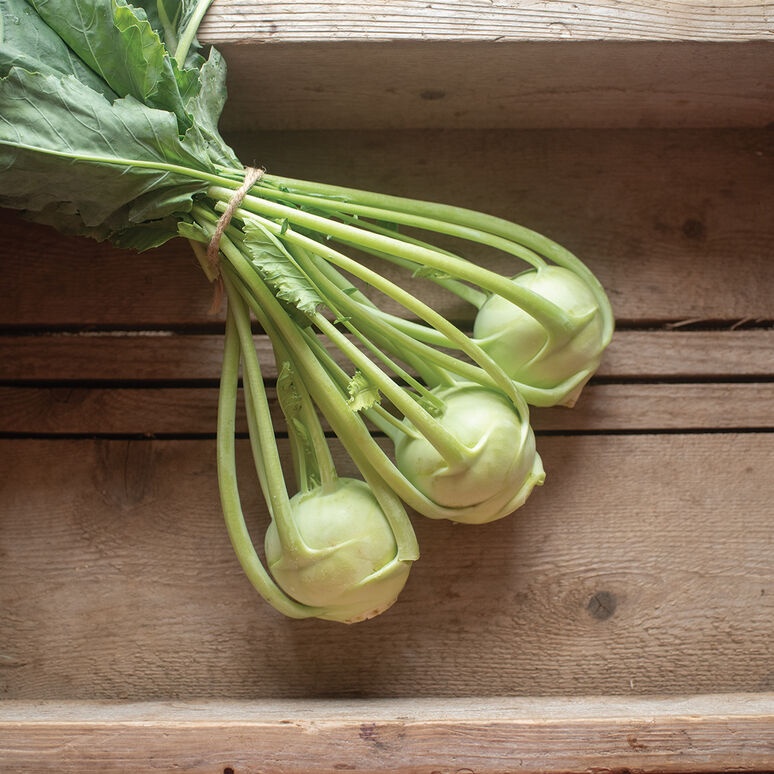
Kohlrabi, bunch
Brand: Lil Starts Online Farmstand
Category: Food, Beverages & Tobacco > Food Items > Fruits & Vegetables > Fresh & Frozen Vegetables > Kohlrabi